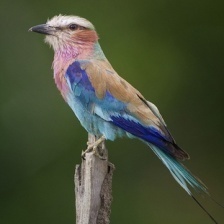
Species: LILAC ROLLER
Scientific name: CORACIAS CAUDATUS